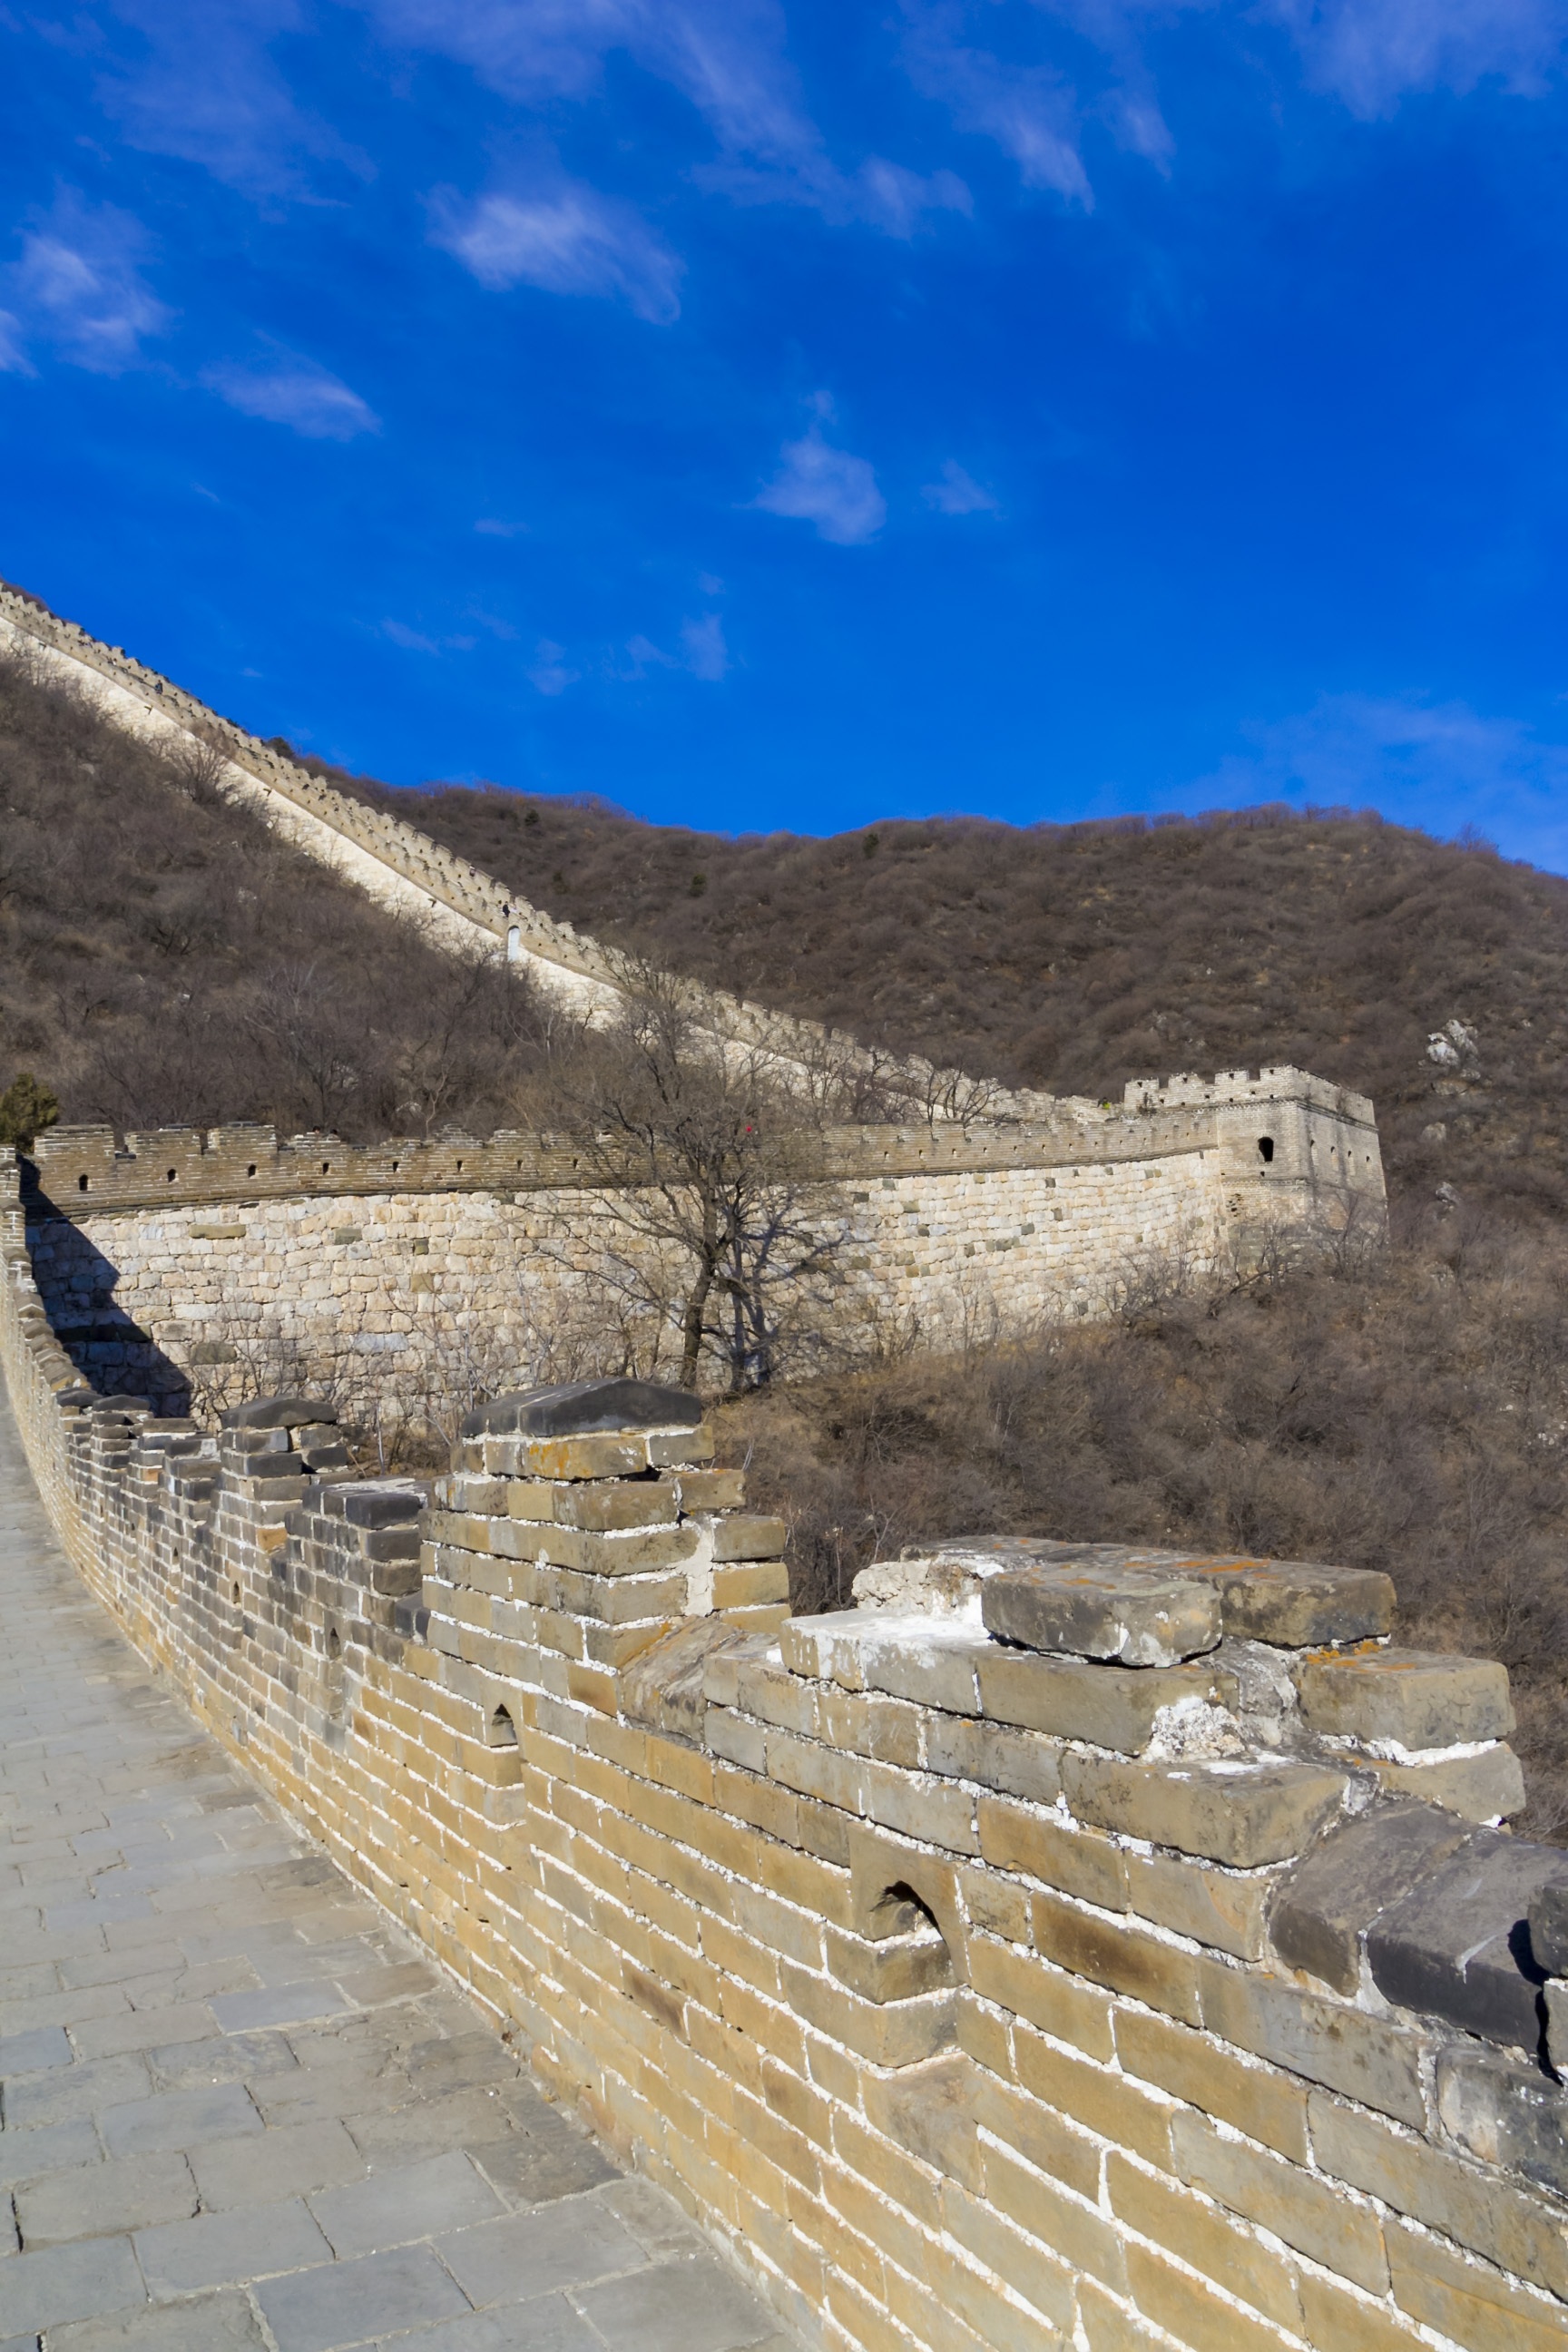
sea, mountain, winter, building, wall, reservoir, blue sky, geology, beijing, mountains, china, the scenery, the great wall, the city walls